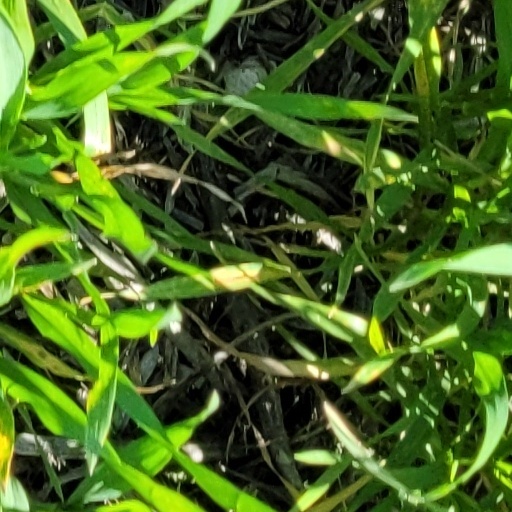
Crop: wheat